William F. Raynolds

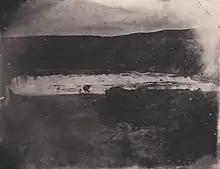
The Great Falls of the Missouri River (1860) by James D. Hutton is one of the few remaining photographs taken during the expedition. The wet-plate photographic techniques available at the time of the expedition provided only poor quality imagery.

In early 1859, Raynolds was charged with leading an expedition into the Yellowstone region of Montana and Wyoming to determine, "as far as practicable, everything relating to ... the Indians of the country, its agricultural and mineralogical resources ... the navigability of its streams, its topographical features, and the facilities or obstacles which the latter present to the construction of rail or common roads ..." The expedition was carried out by a handful of technicians, including photographer and topographer James D. Hutton, artist and mapmaker Anton Schönborn, and geologist and naturalist Ferdinand V. Hayden, who led several later expeditions to the Yellowstone region. Raynolds's second-in-command was lieutenant Henry E. Maynadier. The expedition was supported by a small infantry detachment of 30 and was federally funded with $60,000. Experienced mountain man Jim Bridger was hired to guide the expedition.